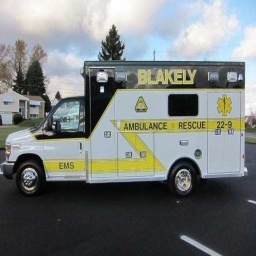
Label: ambulance